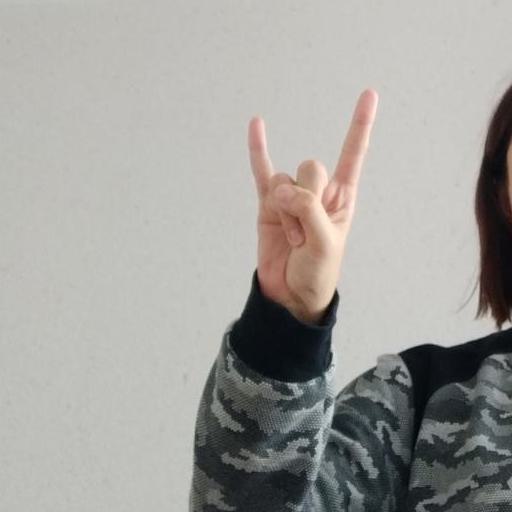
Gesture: rock